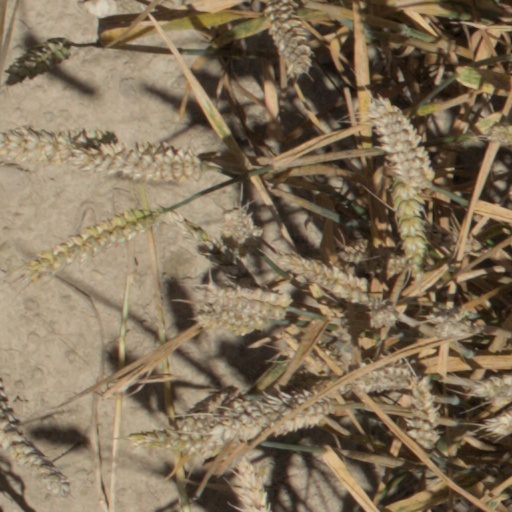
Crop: wheat